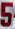
Number: 5